Friedrich Reusch

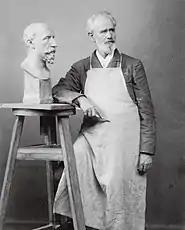
Friedrich Reusch in his studio (1896)

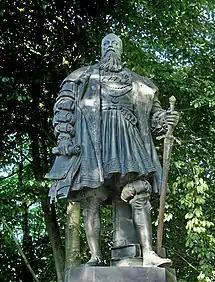
Albert, Duke of Prussia

Johann Friedrich Reusch (5 September 1843, Siegen - 15 October 1906, Agrigento) was a German sculptor and art teacher.